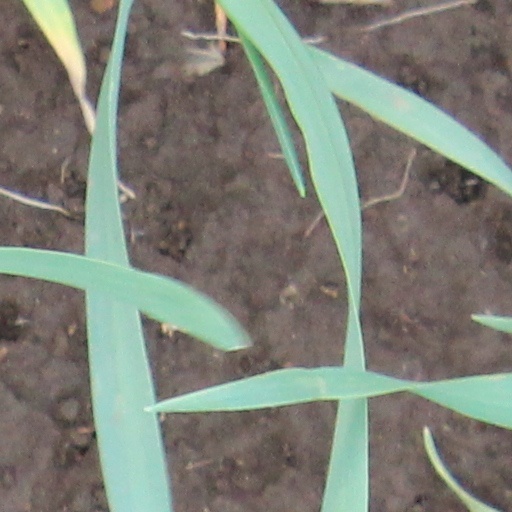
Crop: wheat